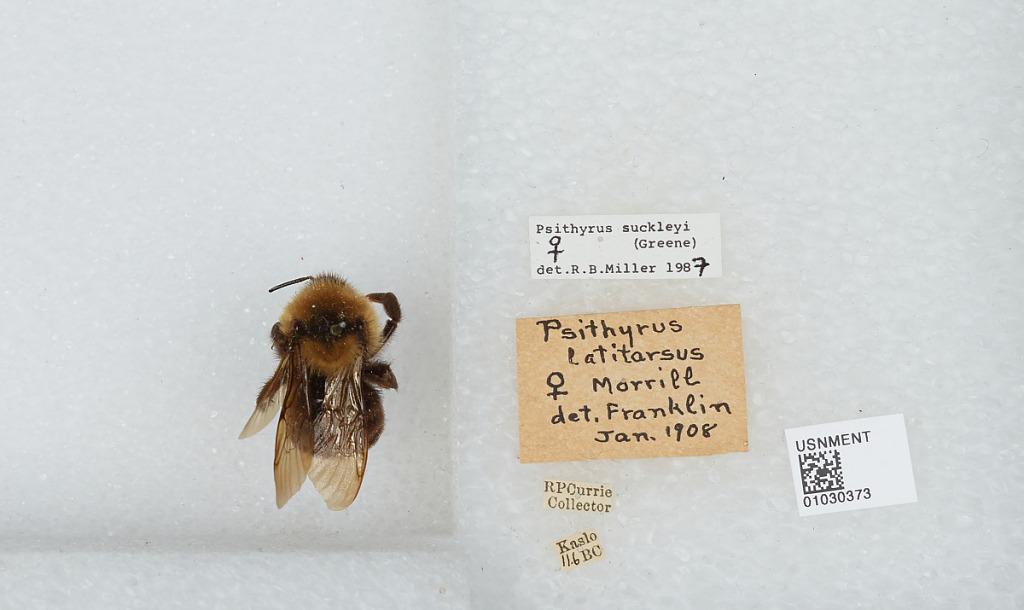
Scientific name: Bombus (Psithyrus) suckleyi Greene
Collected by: R. Currie
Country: Canada
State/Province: British Columbia
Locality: Kaslo
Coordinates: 49.9133, -116.911
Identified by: Franklin